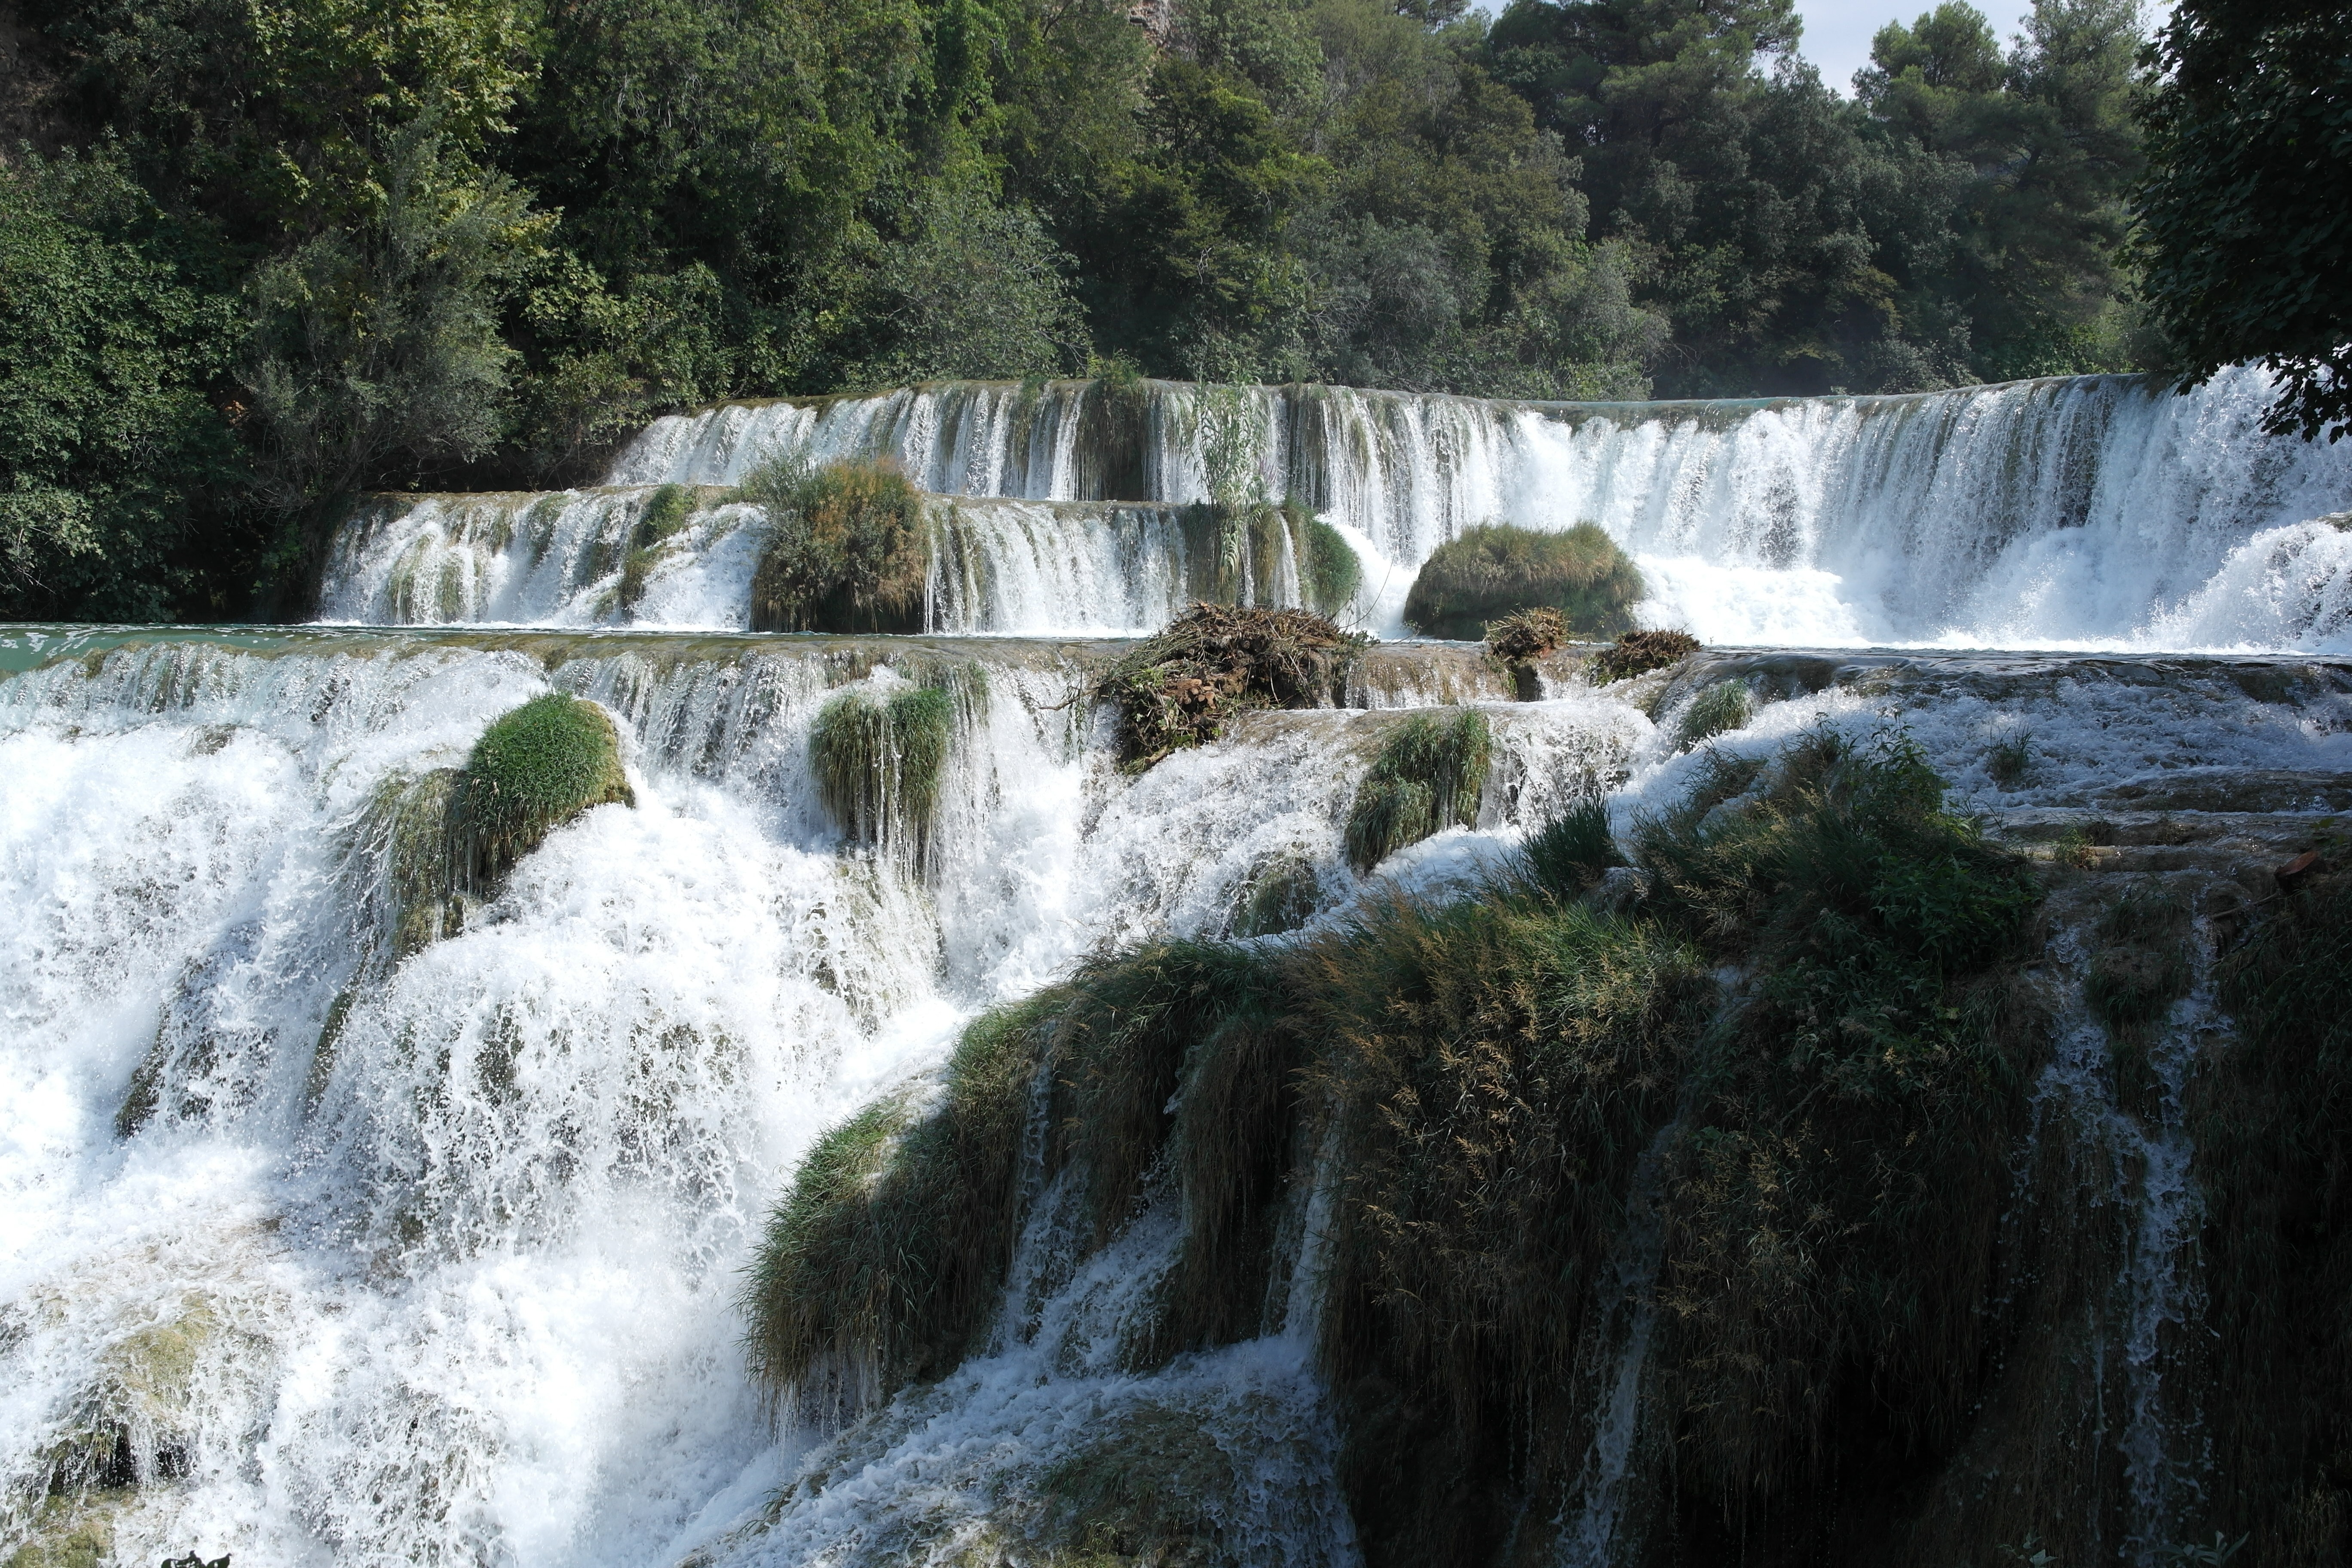
landscape, tree, water, nature, waterfall, creek, river, summer, stream, rapid, trip, body of water, holidays, falls, chute, beauty, wasserfall, arroyo, tourist attraction, water feature, watercourse, nature reserve, state park, an unforgettable experience, water resources